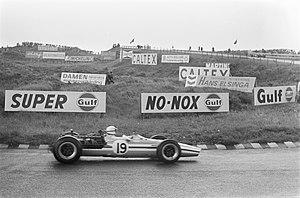
La McLaren M5A est la troisième monoplace de Formule 1 de l'écurie britannique McLaren Racing, engagée dans le cadre du championnat du monde de Formule 1 1967. Conçue par l'ingénieur britannique Robin Herd, directeur technique de l'écurie, elle dérive de la McLaren M4B engagée en première partie de saison. La monoplace est pilotée par le Néo-Zélandais Bruce McLaren, fondateur de l'équipe.